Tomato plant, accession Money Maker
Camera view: tilt-top (135 deg); turntable rotation: 150 degrees
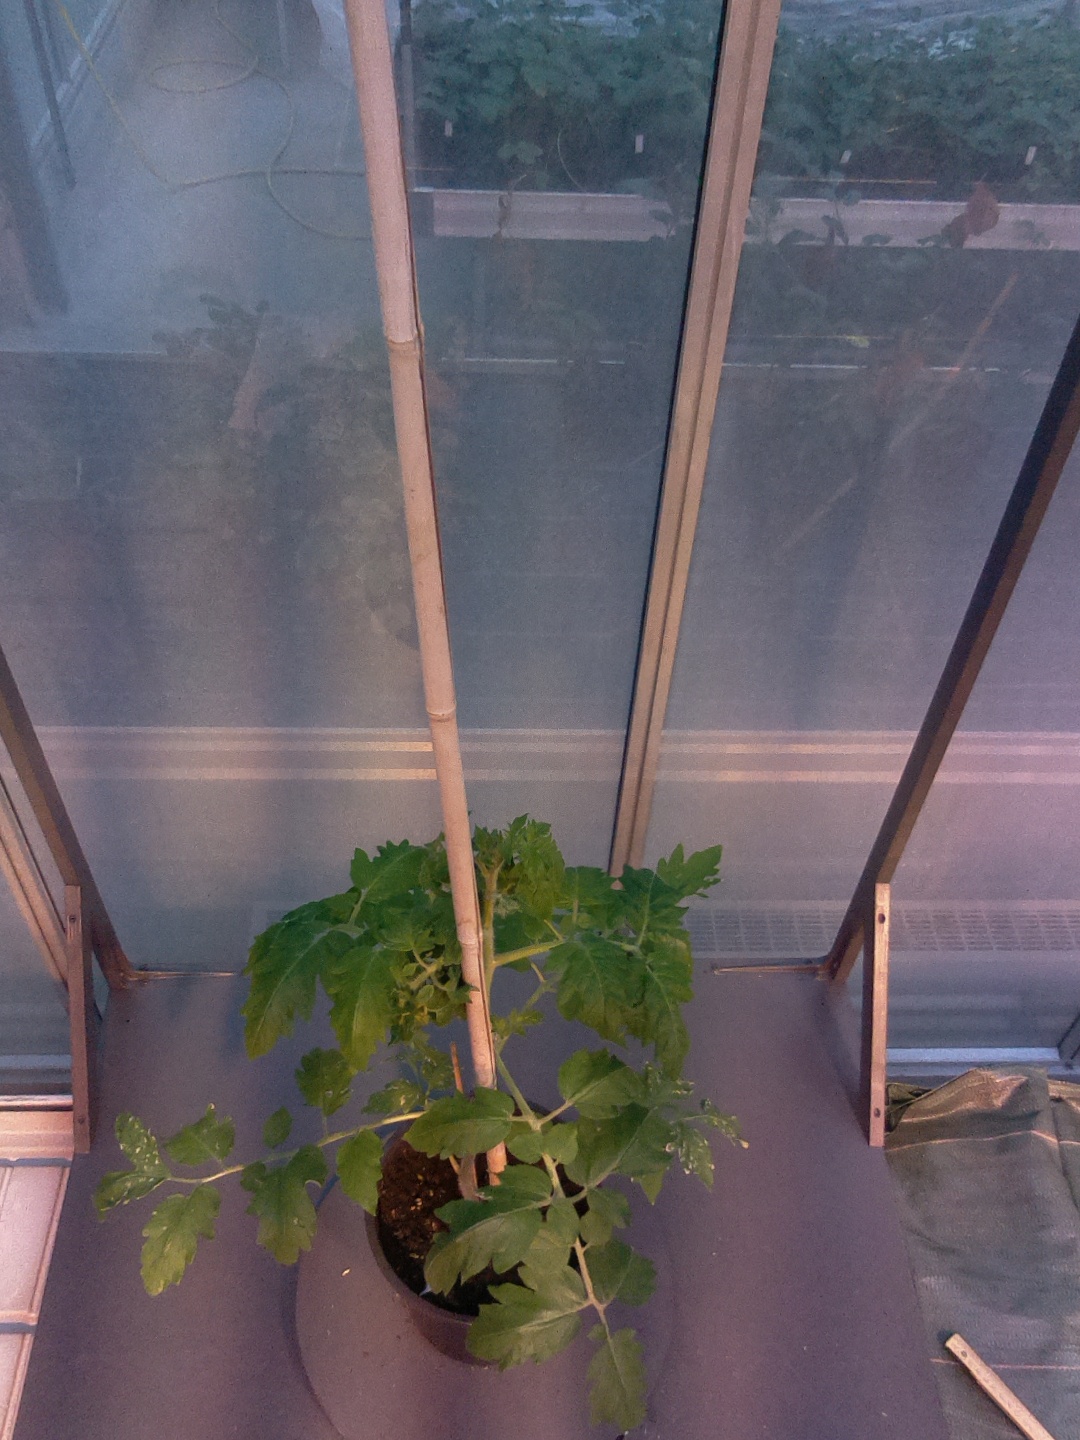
BBCH growth stage 53: 3 inflorescences visible